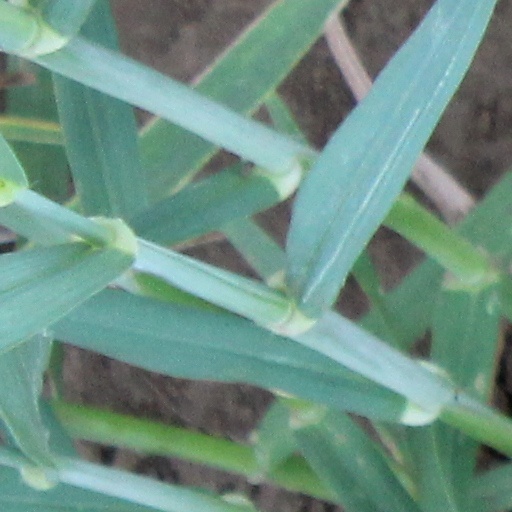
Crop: wheat